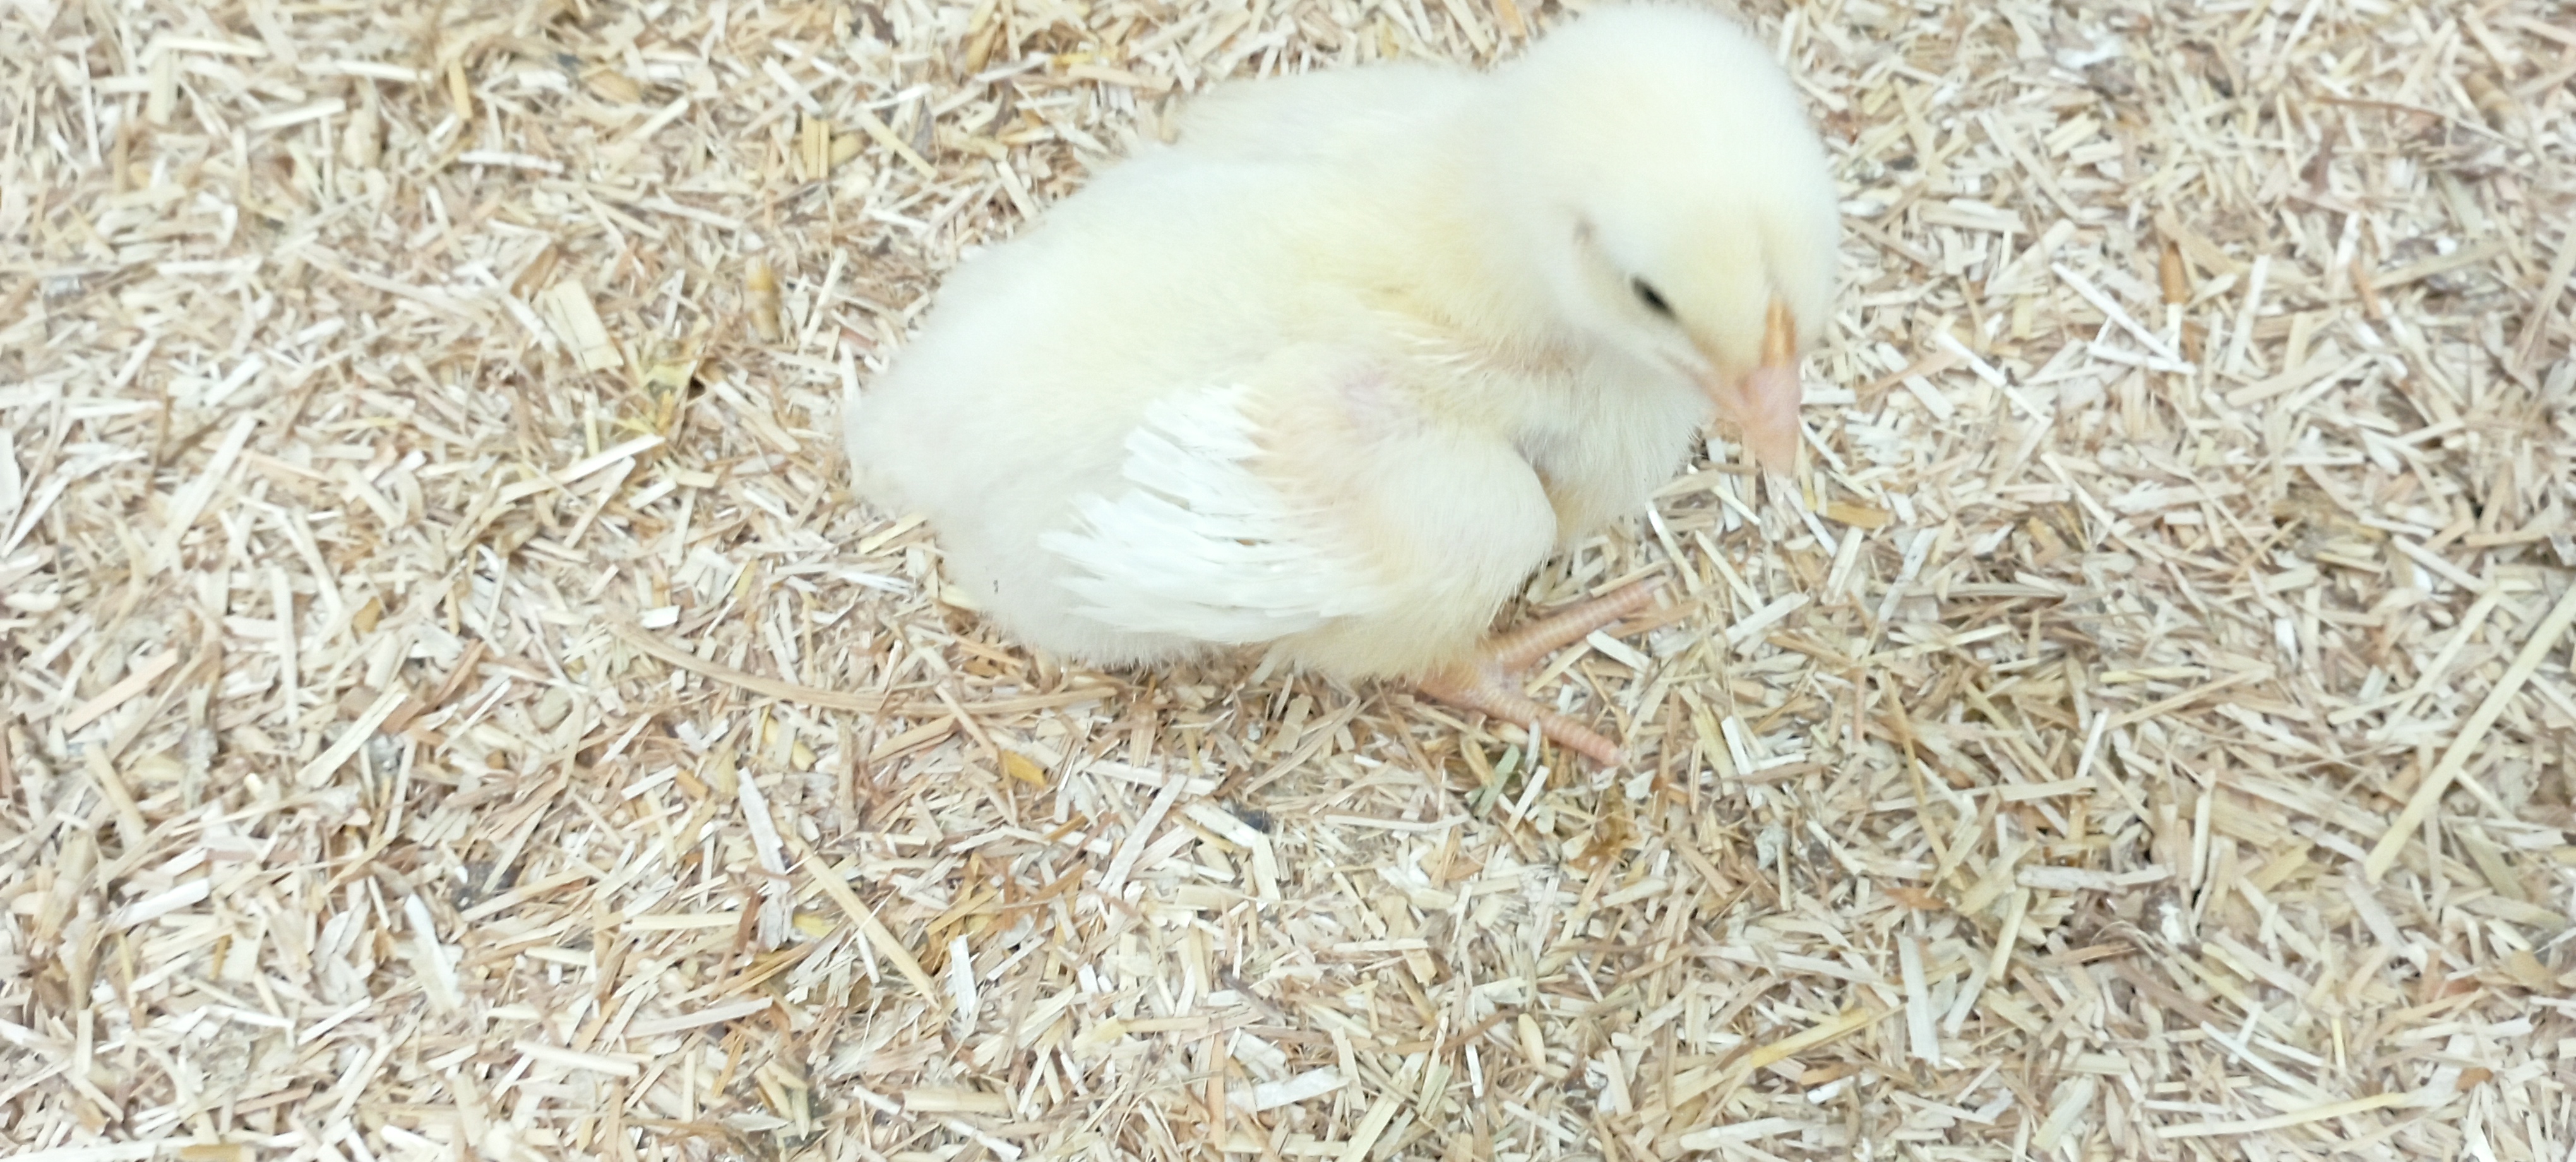
Weight: 206 g